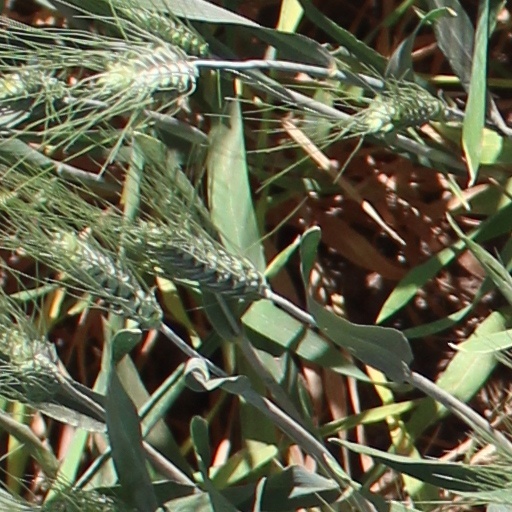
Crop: wheat